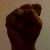
The image shows a hand gesture representing the letter 'S' in Indian Sign Language.